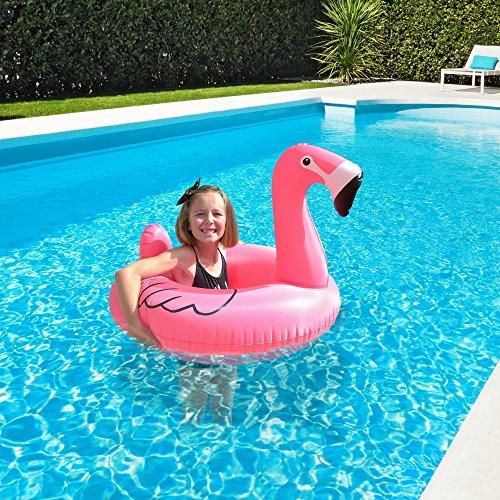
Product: GoFloats Flamingo Pool Float Party Tube, Inflatable Rafts for Kids & Adults
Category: Toys & Games | Sports & Outdoor Play | Pools & Water Toys | Pool Rafts & Inflatable Ride-ons
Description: CALLING ALL PARENTS: All swimmers ages 6-12 up to 100lbs can now flamingle with their flock of friends this summer with the fun and parent approved GoFloats Flamingo Party Tube Jr.
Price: $11.99